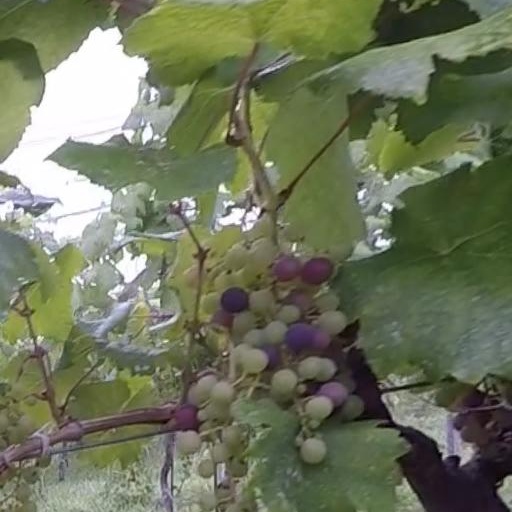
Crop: grape